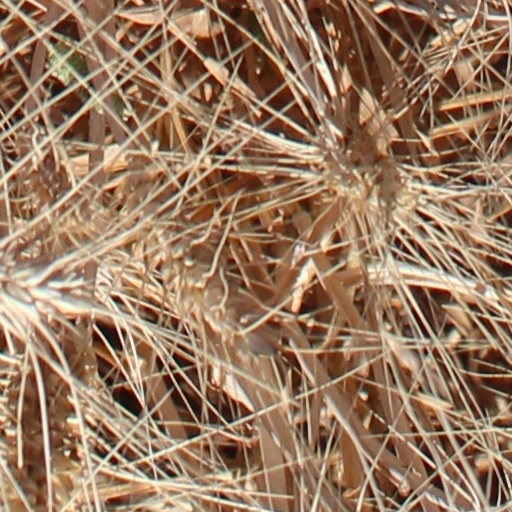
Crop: wheat